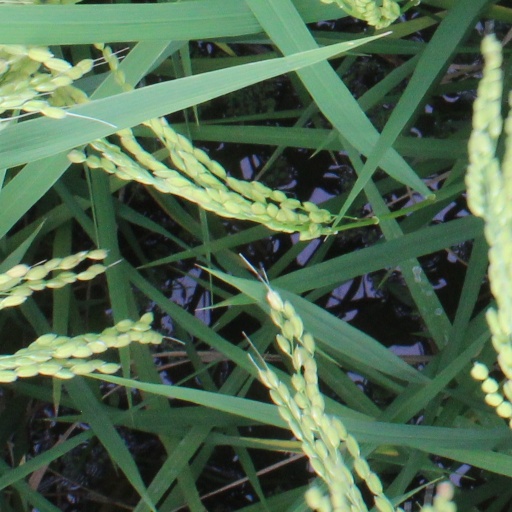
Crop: rice